Benyamin Bahadori

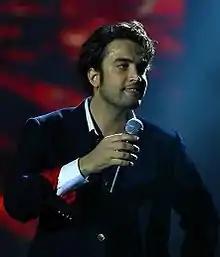
Benyamin during a concert in Milad Tower in 2014

He made his official concert debut in Iran in March 2010 during the "Fajr International Music Festival" held at Milad Tower in Tehran and has been performing there every year since. He has also performed in many cities across Iran and many countries worldwide, like England, Germany, Austria, Norway, Australia, Malaysia, Tajikistan, America, Canada, U.A.E.